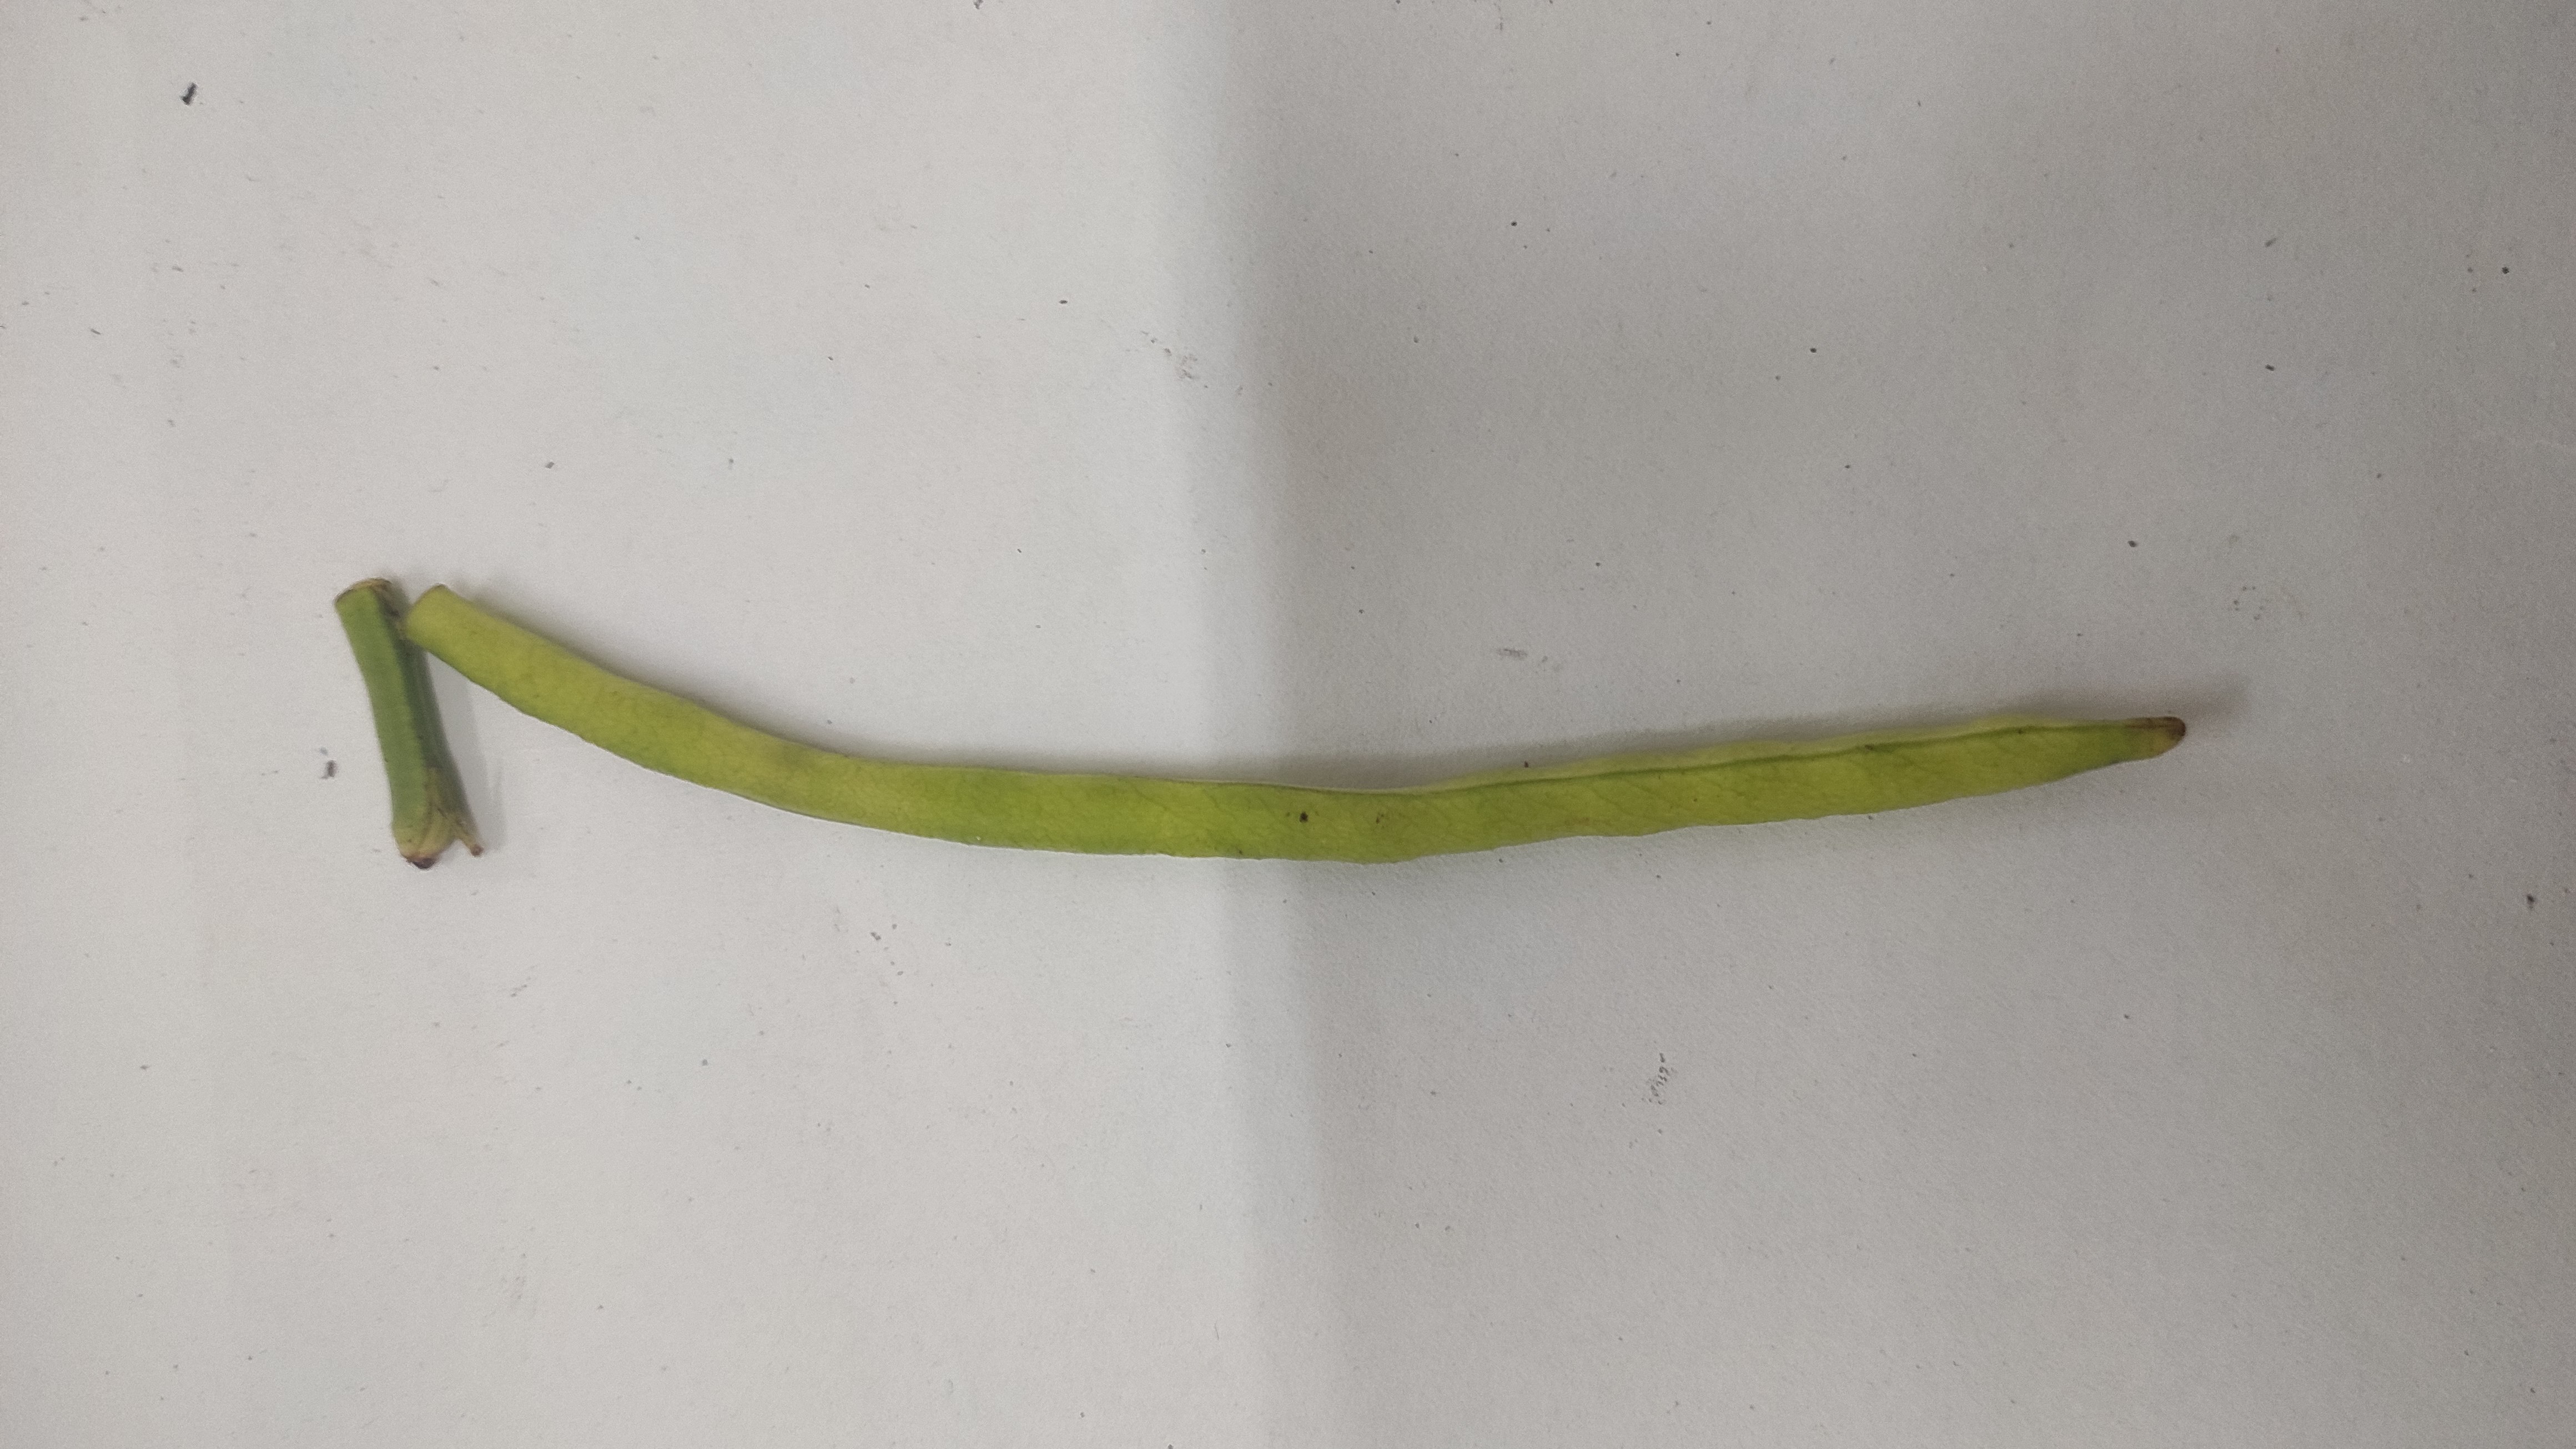
Crop: Cowpea
Condition: Fresh